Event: Nepal Earthquake
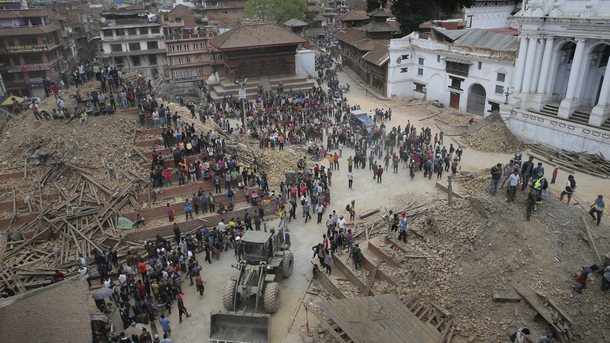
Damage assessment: damage